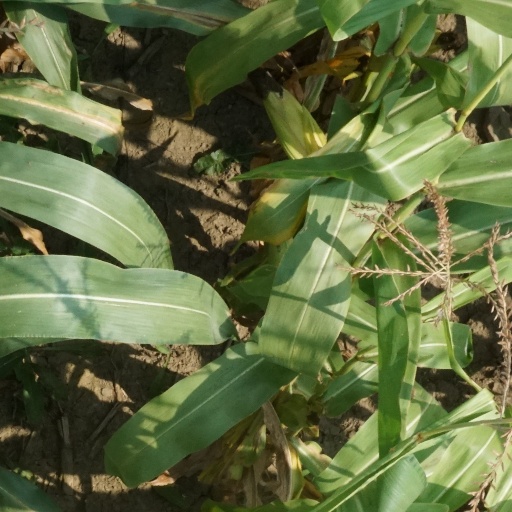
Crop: maize; corn